Geely Emgrand L

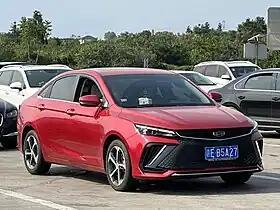
2022 Geely Emgrand L

The Geely Emgrand L and the previous Geely Emgrand GL are small family cars produced by Chinese auto brand Geely Auto under the Emgrand product series. The Emgrand GL was produced from 2016 and the Emgrand L was produced from 2022 as an heavily updated version.